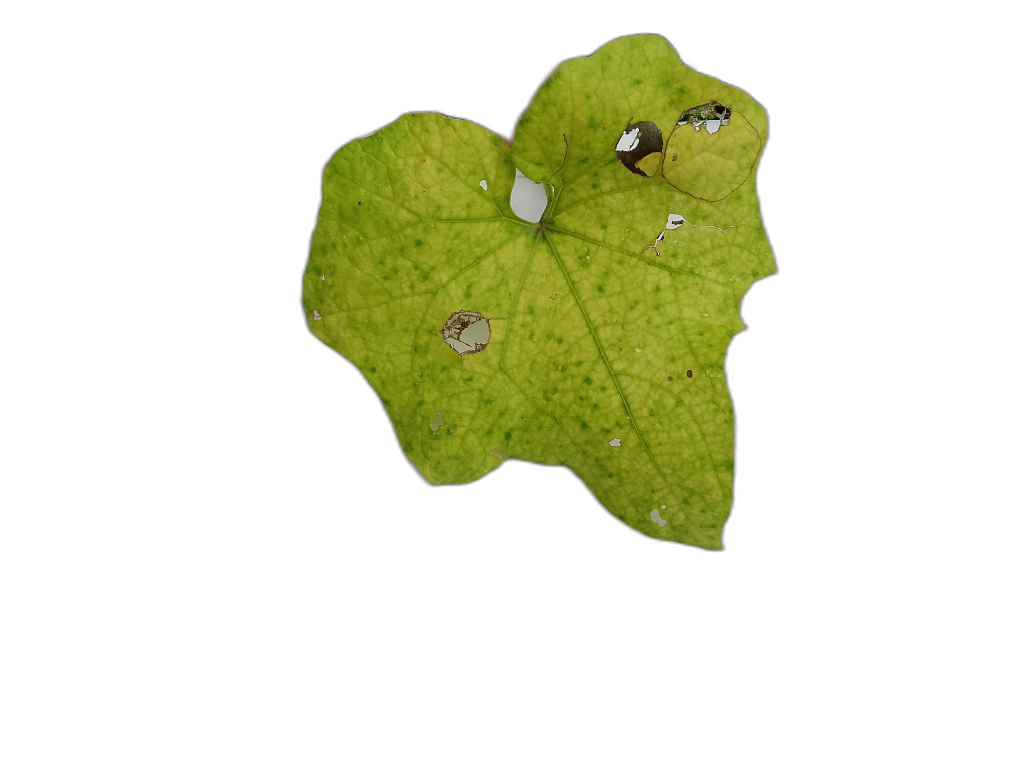
Crop: Zucchini
Label: Iron_Chlorosis_Damage